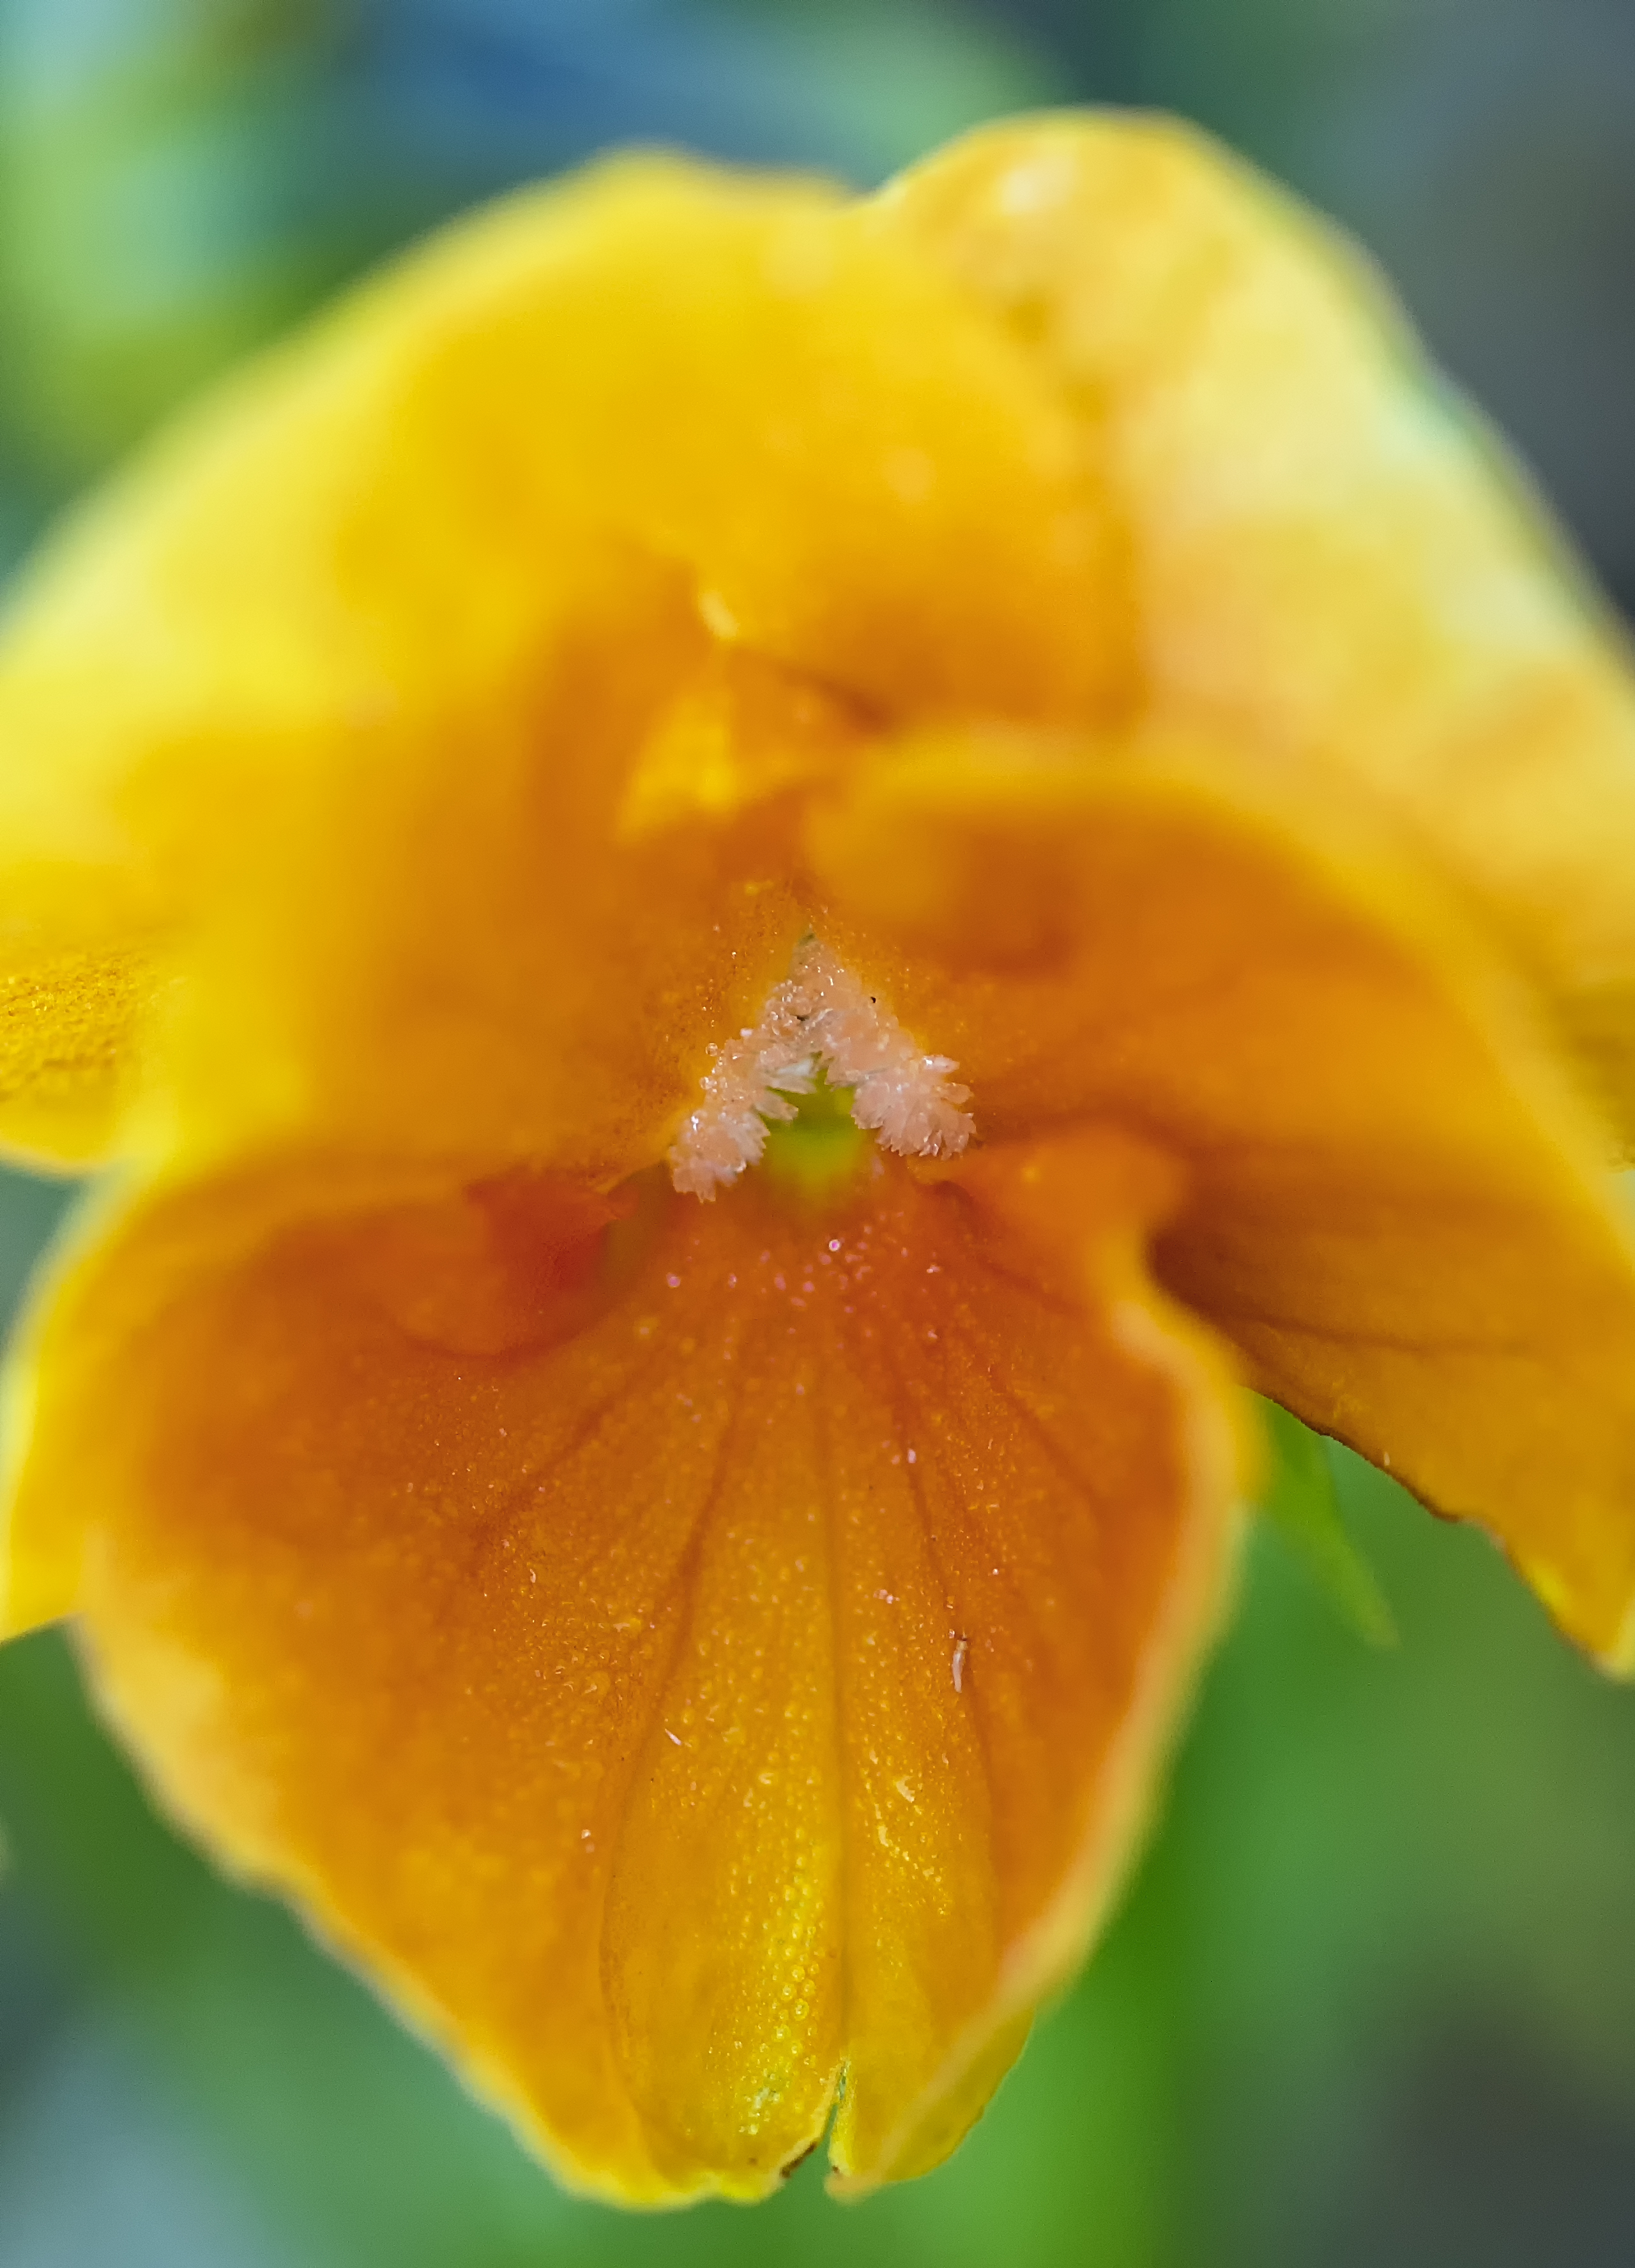
plant, photography, flower, petal, orange, yellow, flora, close up, finland, hattula, macro photography, flowering plant, plant stem, land plant, violet family